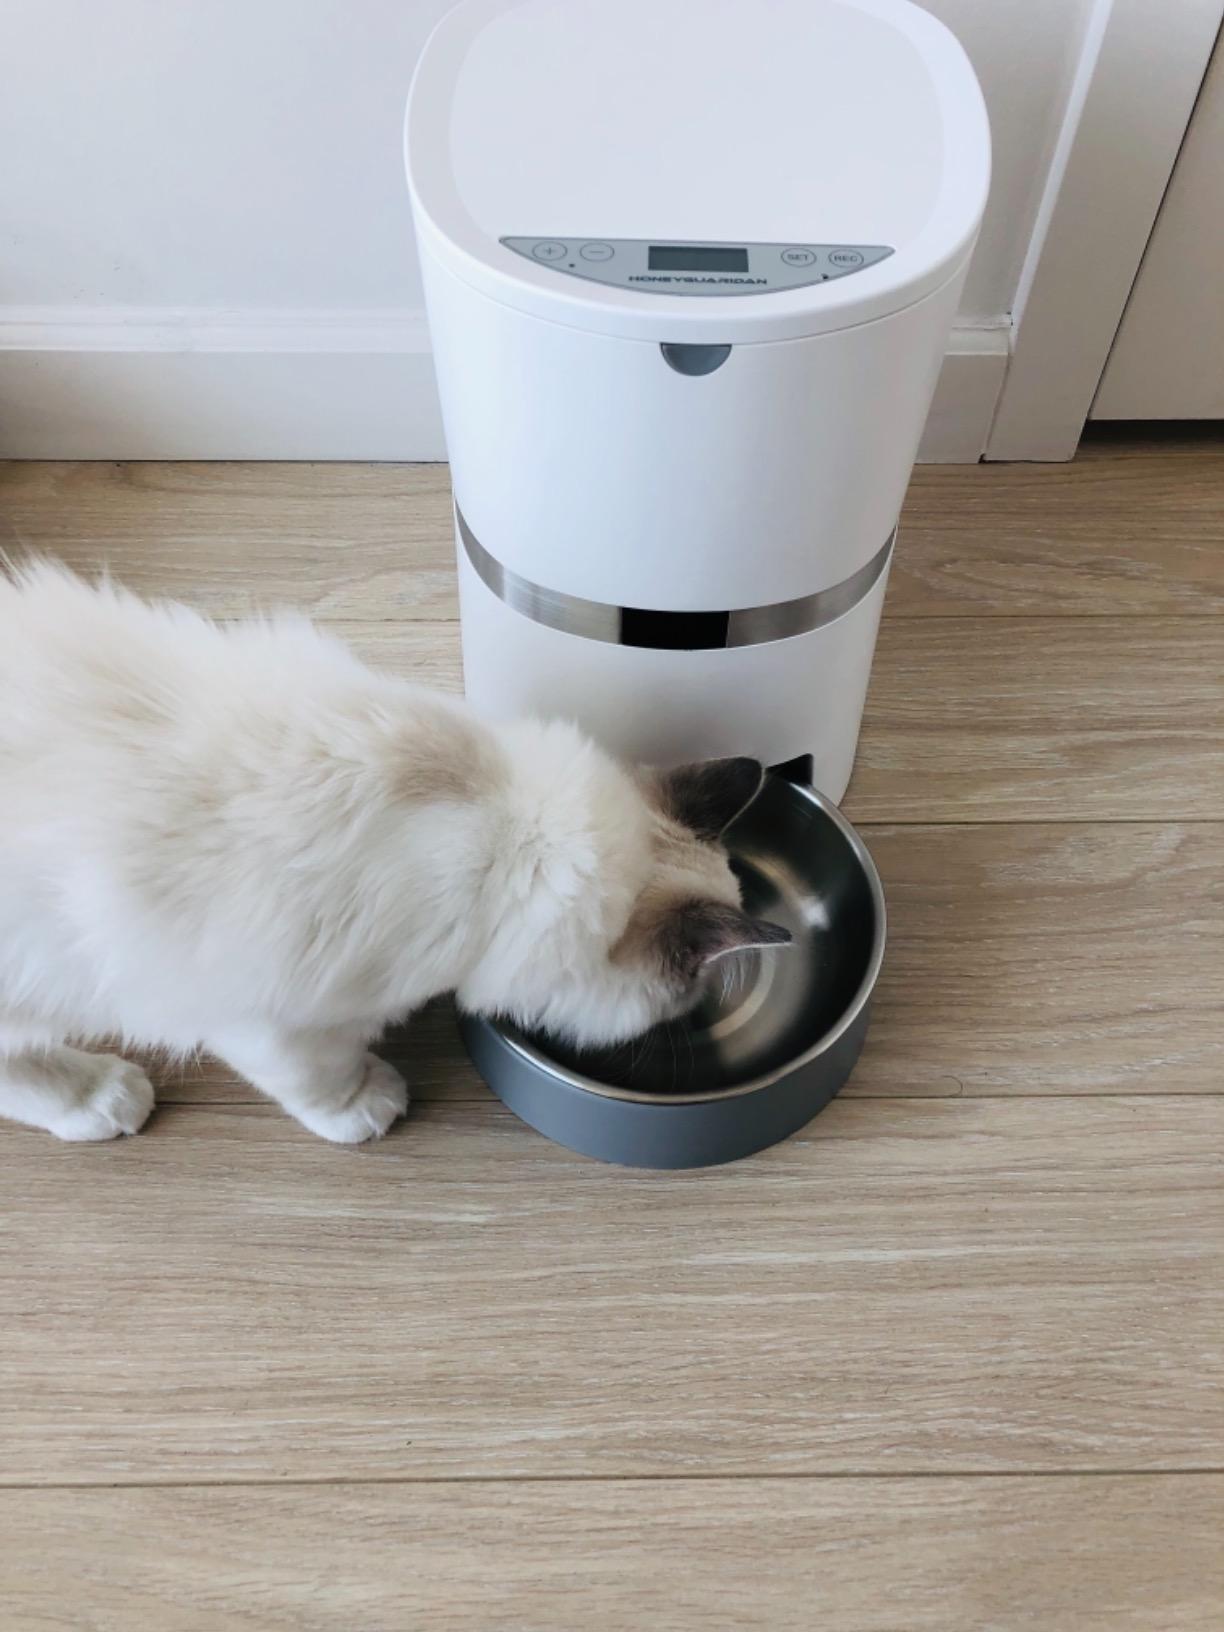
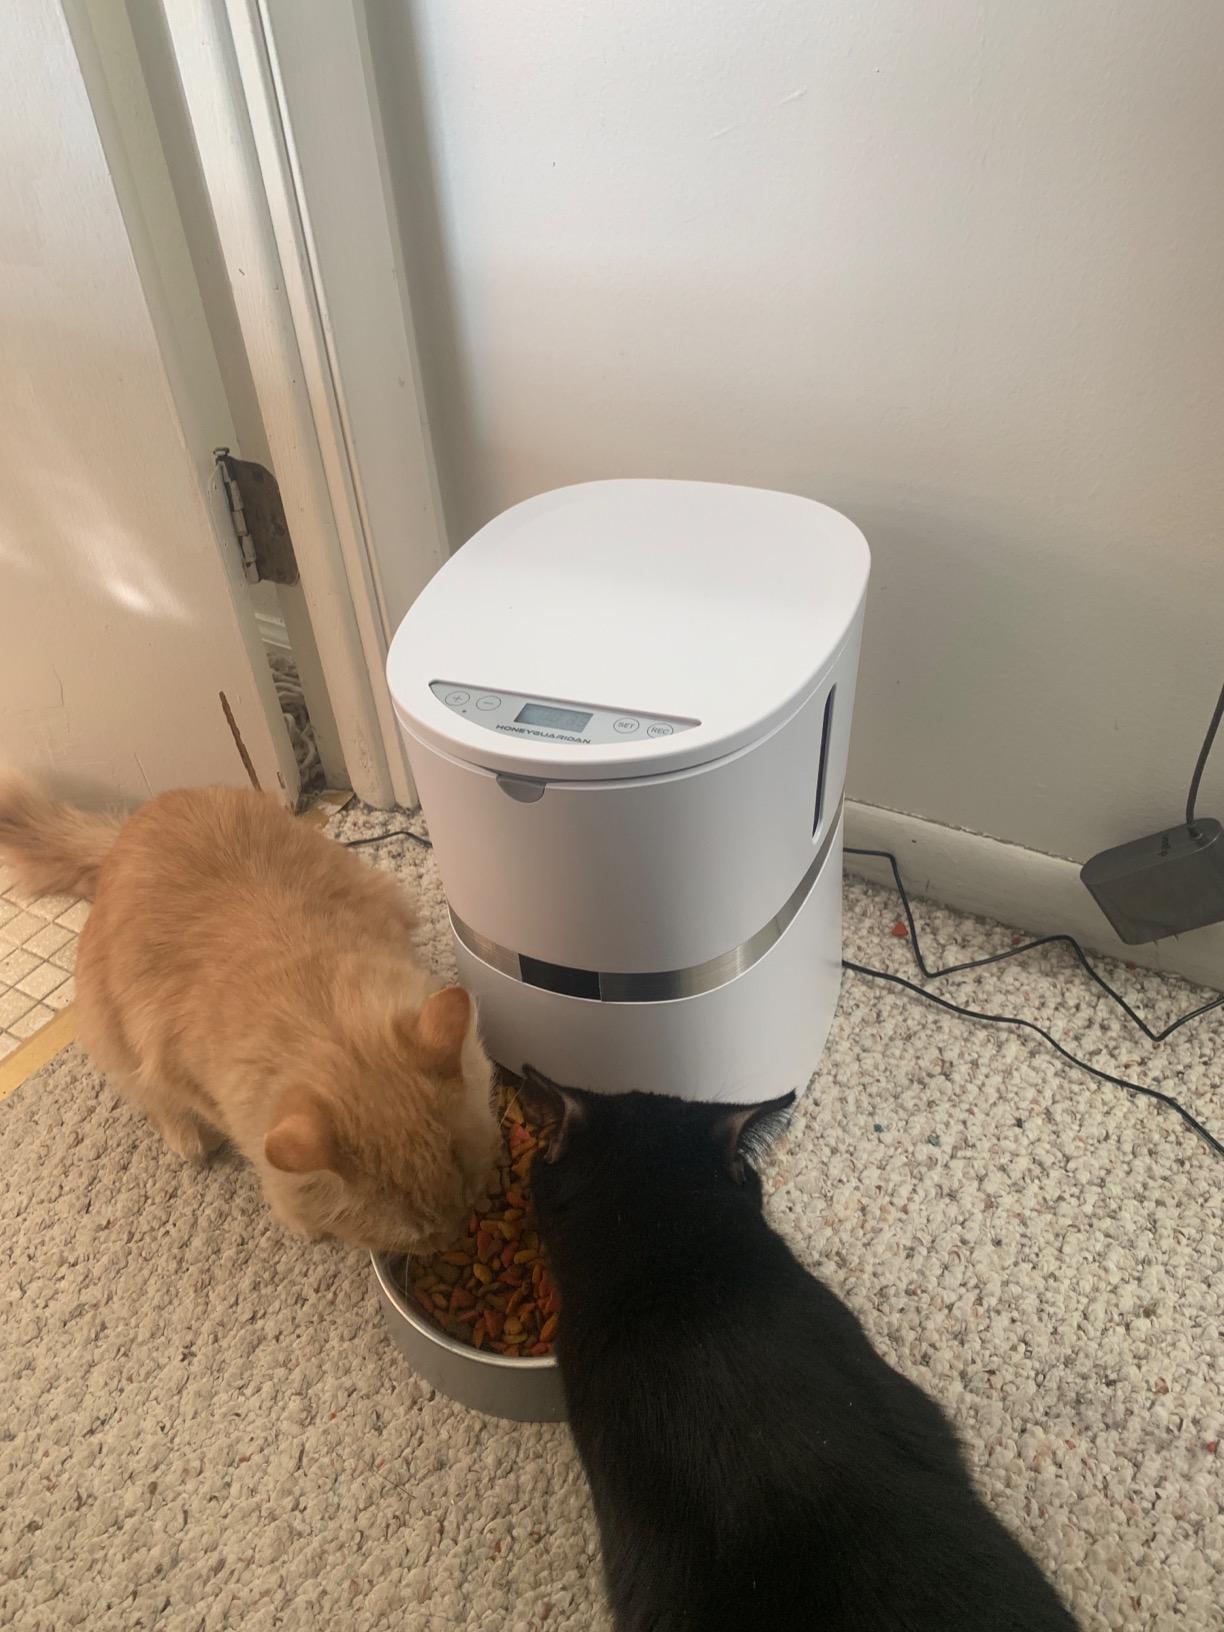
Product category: items_feeder
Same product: yes